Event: Nepal Earthquake
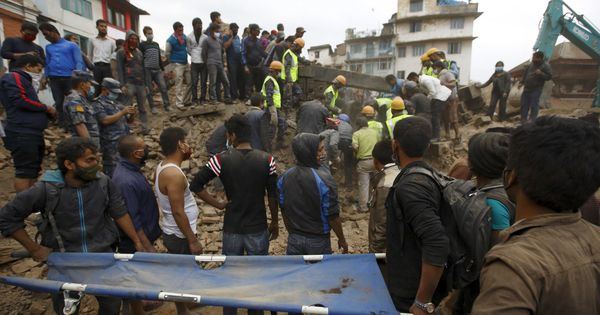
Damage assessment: damage